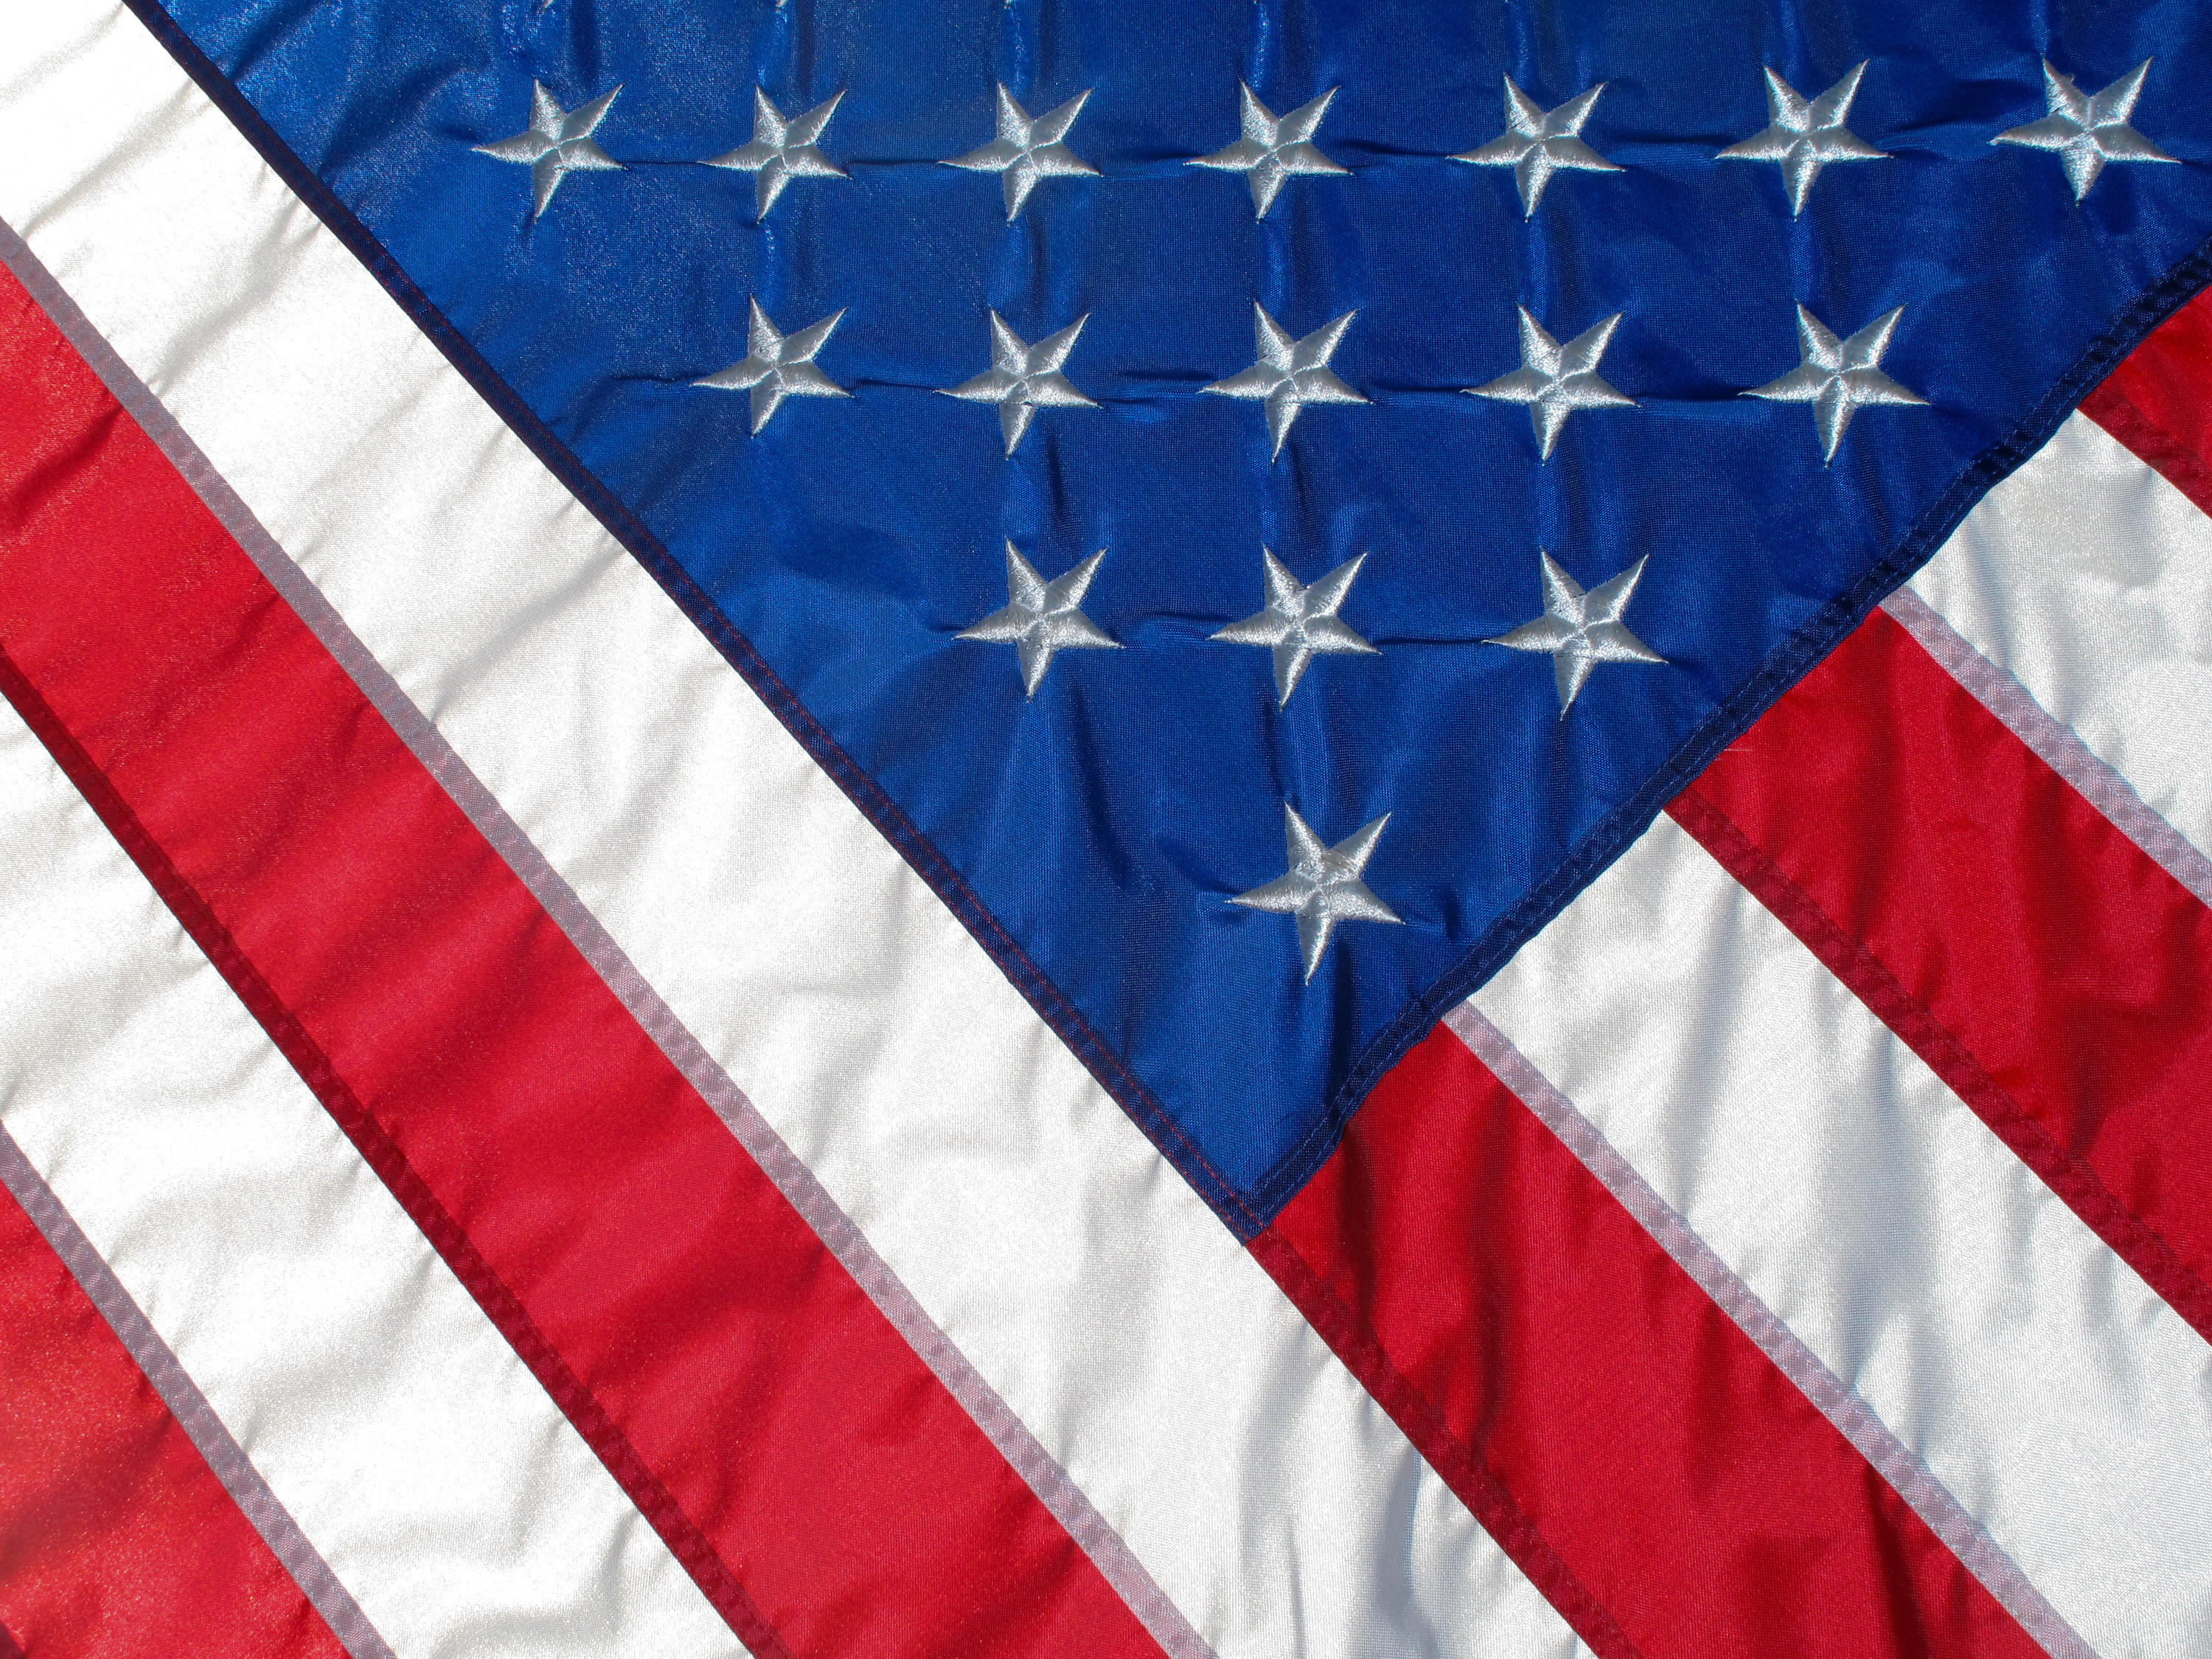
pattern, red, flag, usa, america, california, material, textile, art, unitedstates, oldglory, 4thofjuly, sacramento, 1776, flag of the united states